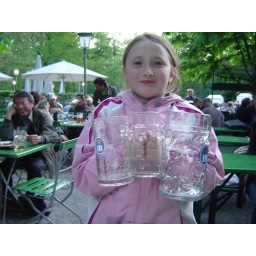
no paper cups in Germany...bring your mugs back for your deposit